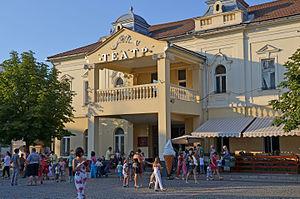
Moukatchevo est une ville de l'oblast de Transcarpatie, en Ukraine, et le centre administratif du raïon de Moukatcheve. Sa population s'élevait à 86 339 habitants en 2016.